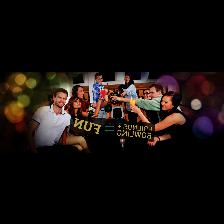
Label: Human